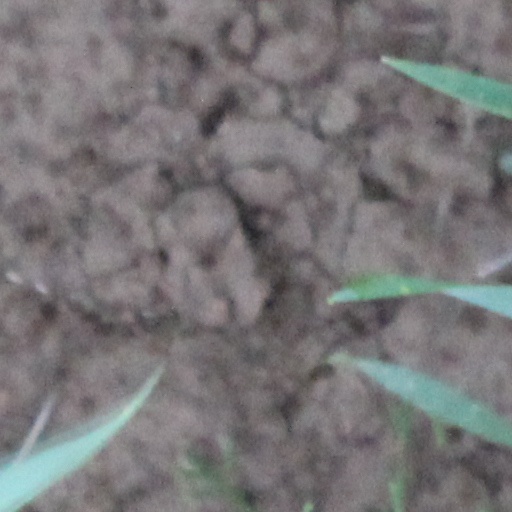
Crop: wheat